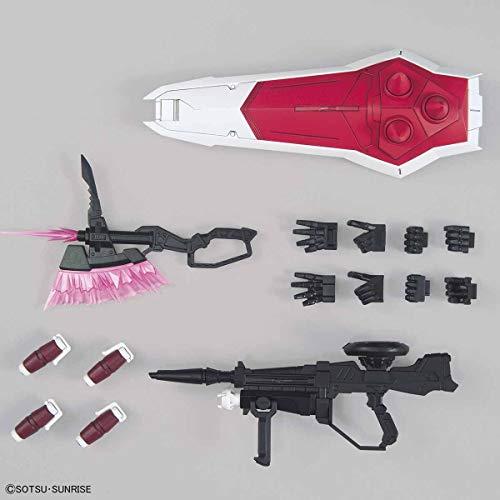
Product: Bandai Hobby MG 1/100 Gunner Zaku Warrior (Lunamaria Hawke Custom) Gundam Seed Destiny
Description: Runner x 15, stickers x 2, Wire x 1, Mech pipe x 1 and manual x 1.
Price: $44.50
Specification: ProductDimensions:3x5x9inches|ItemWeight:1.4pounds|ShippingWeight:1.5pounds(Viewshippingratesandpolicies)|ASIN:B07SFT534B|Itemmodelnumber:-|Manufacturerrecommendedage:13yearsandup